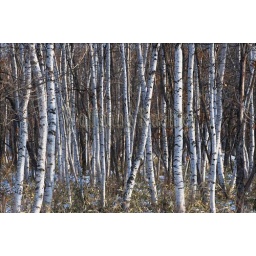
Japan, hokkaido island, near tsurui village, birch tree forest